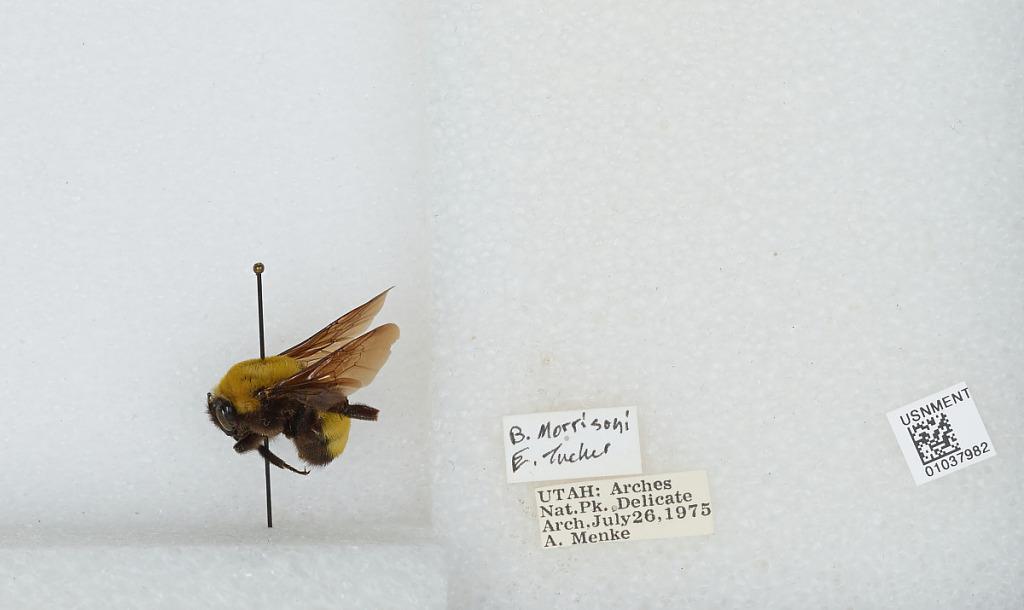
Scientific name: Bombus (Separatobombus) morrisoni Cresson
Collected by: A. Menke
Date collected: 1975-7-26
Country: United States
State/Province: Utah
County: Grand
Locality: Arches National Park, Delicate Arch
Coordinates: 38.7436, -109.499